Lepidium papilliferum

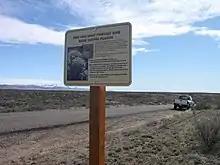
Lepidium papilliferum (slickspot peppergrass) sign on Snake River Plains

Lepidium papilliferum is a rare species of flowering plant in the mustard family known by the common names Idaho pepperweed and slickspot peppergrass. It is endemic to Idaho in the United States, where it is mostly limited to a specific habitat type in the southwestern part of the state. It was federally listed as a threatened species in 2009.